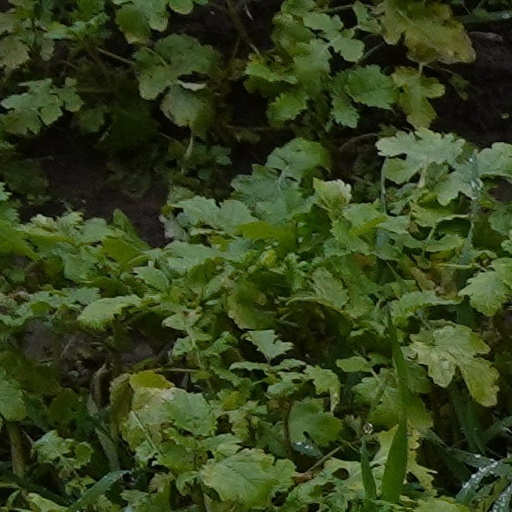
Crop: wheat